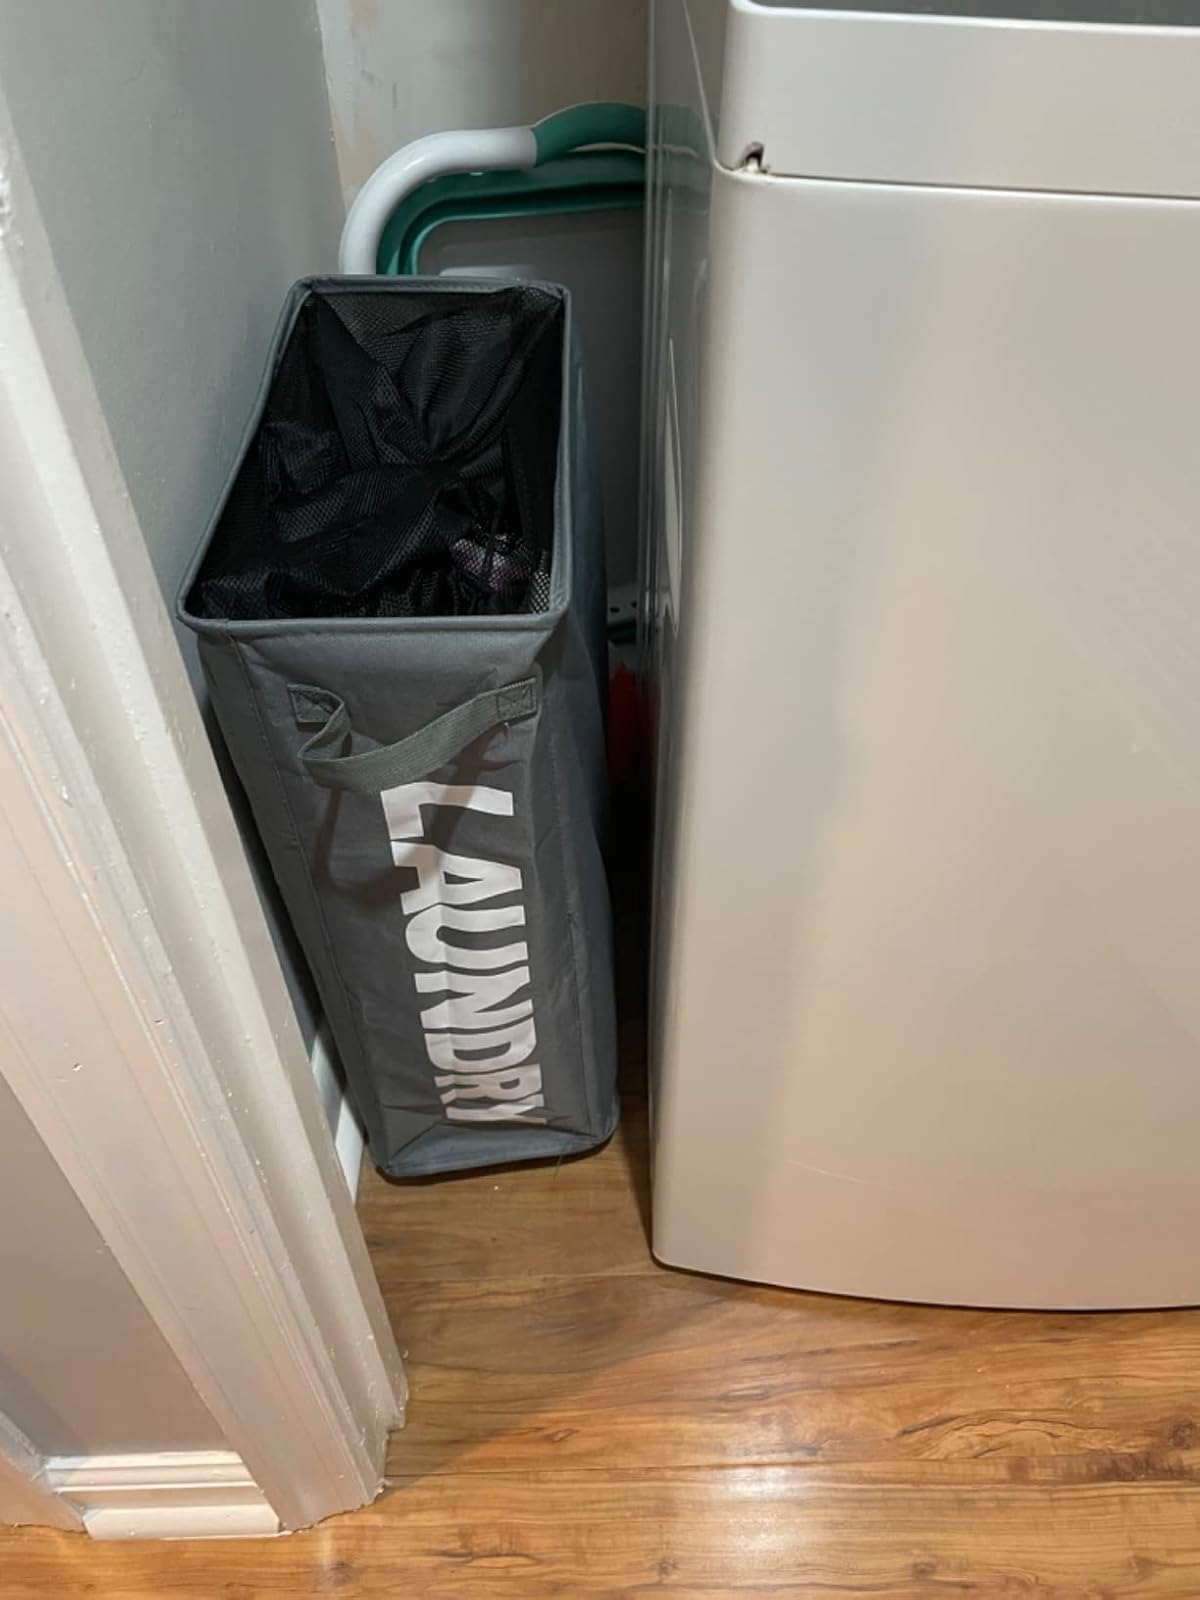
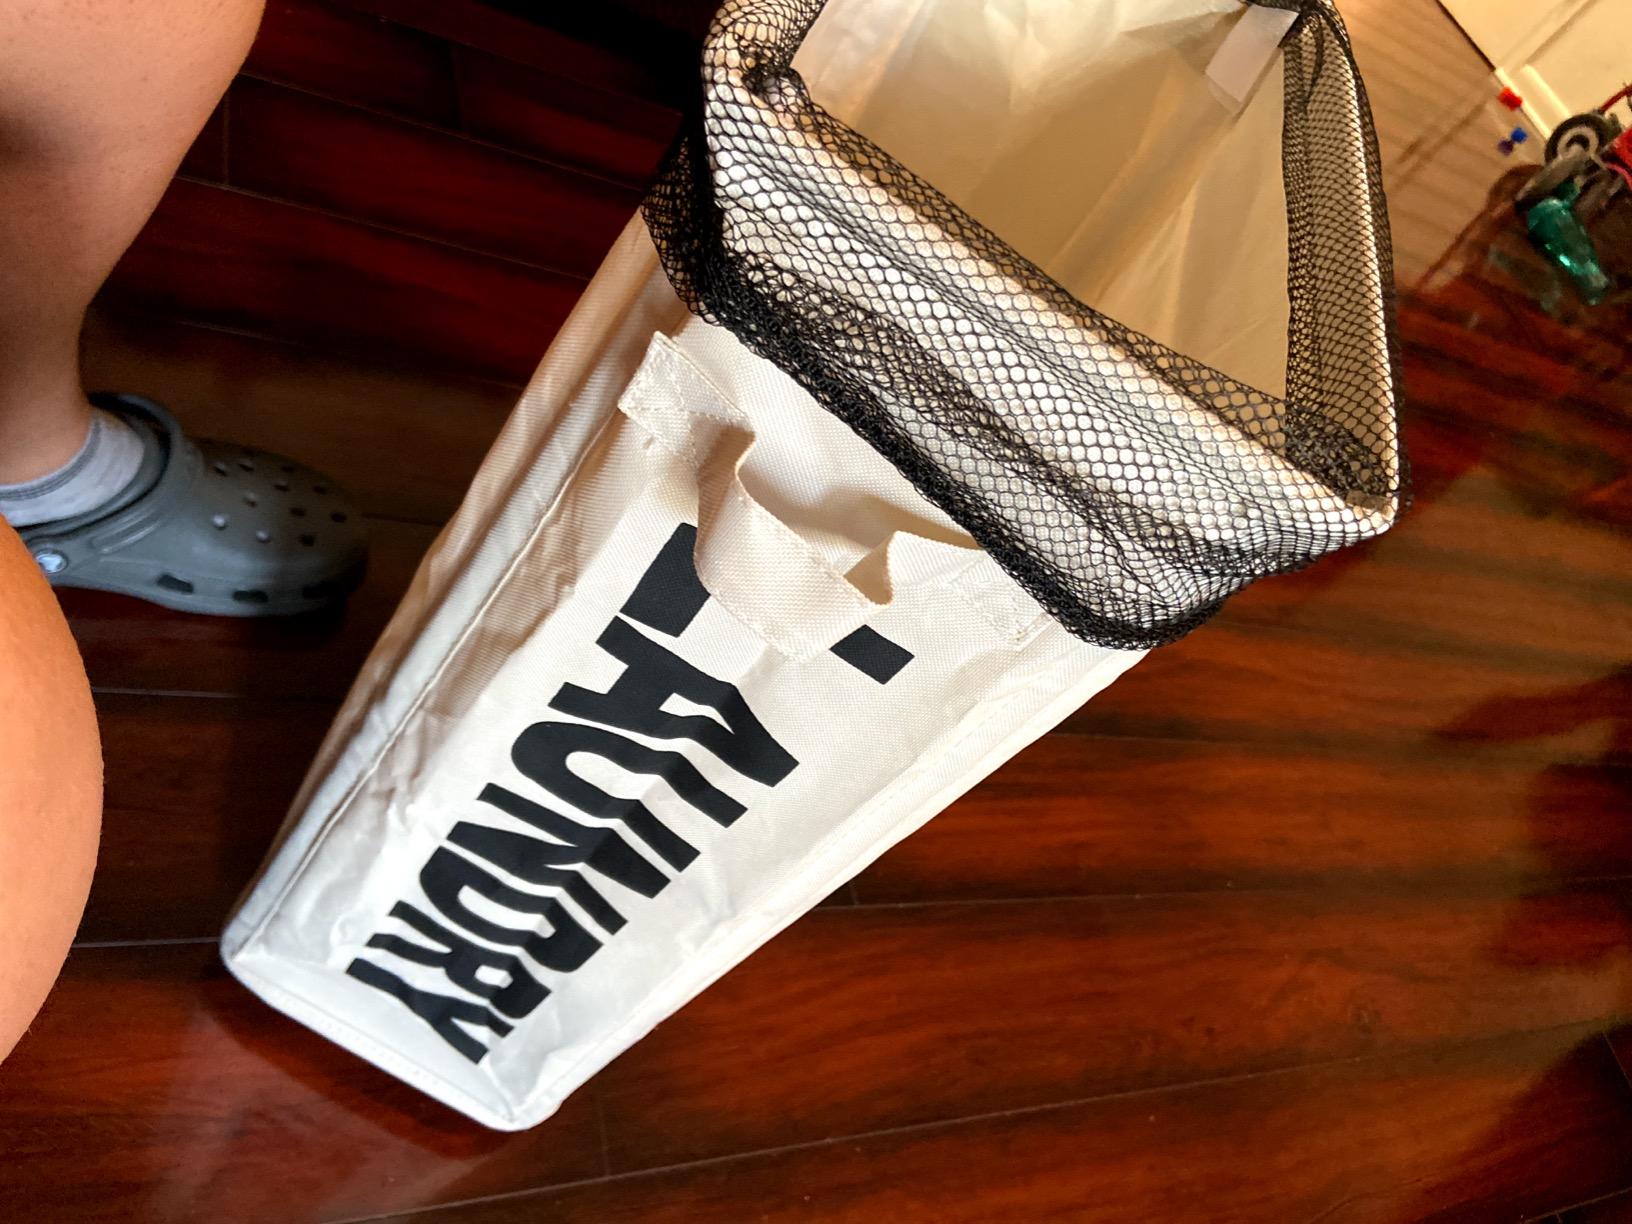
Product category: items_hamper
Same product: no